Trondhjems mekaniske Værksted

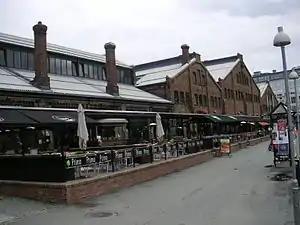
Former site of TMV

Trondhjems mekaniske Værksted or TMV was a major shipbuilding company in Trondheim, Norway.